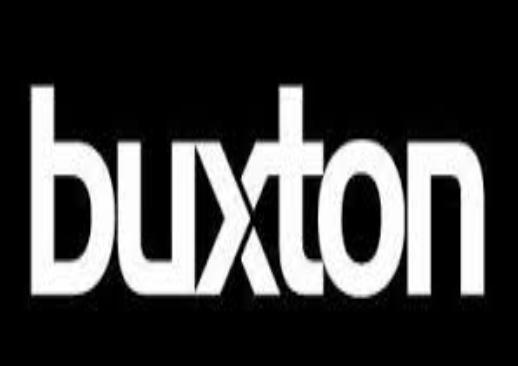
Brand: Buxton
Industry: Others